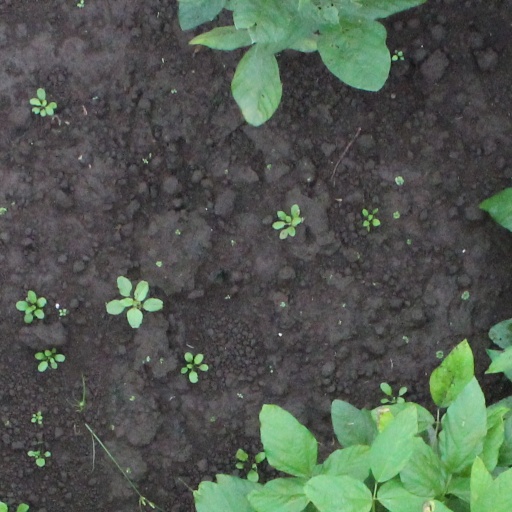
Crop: soybean